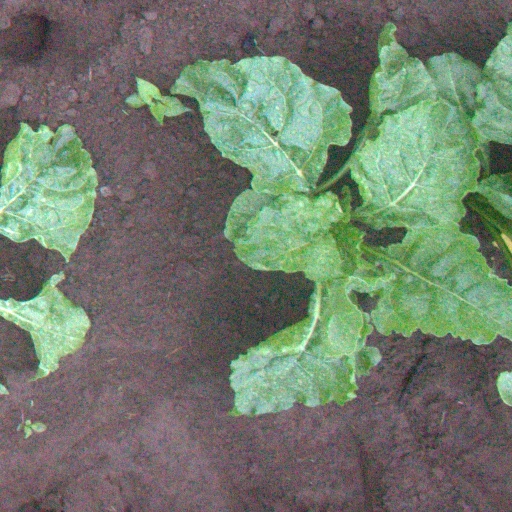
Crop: sugar beet